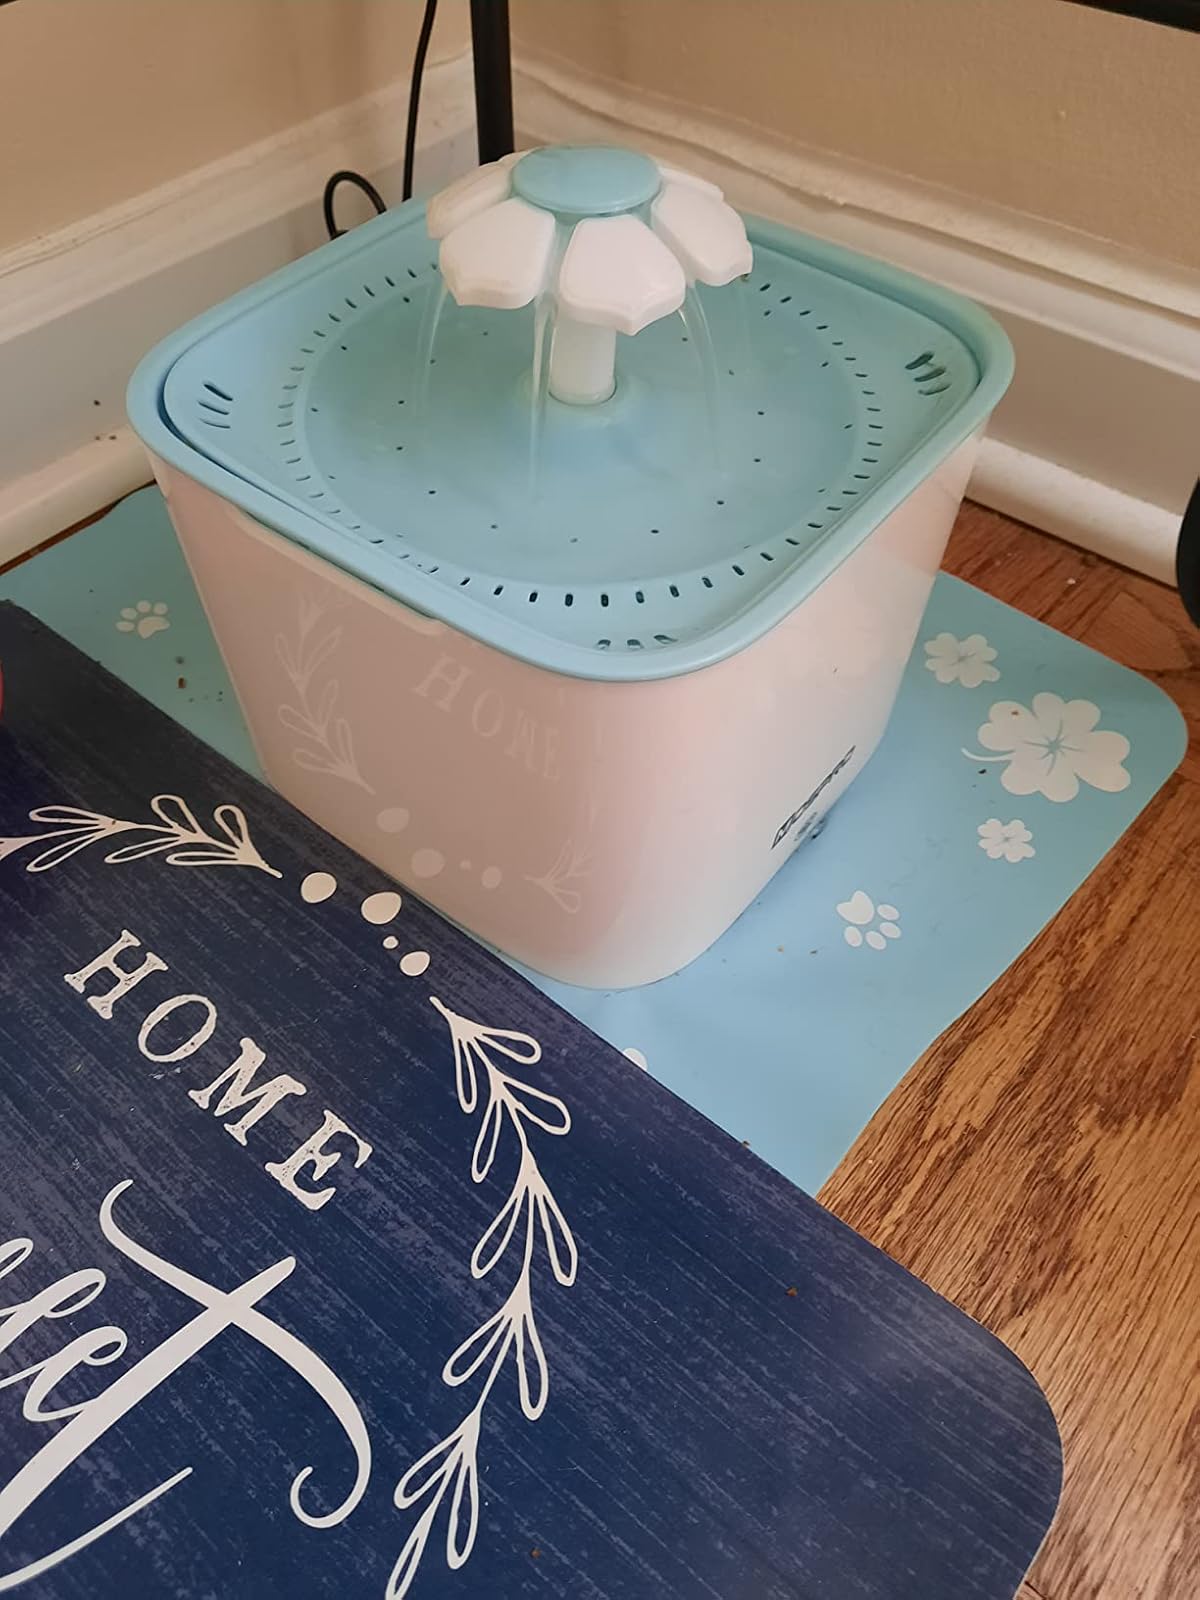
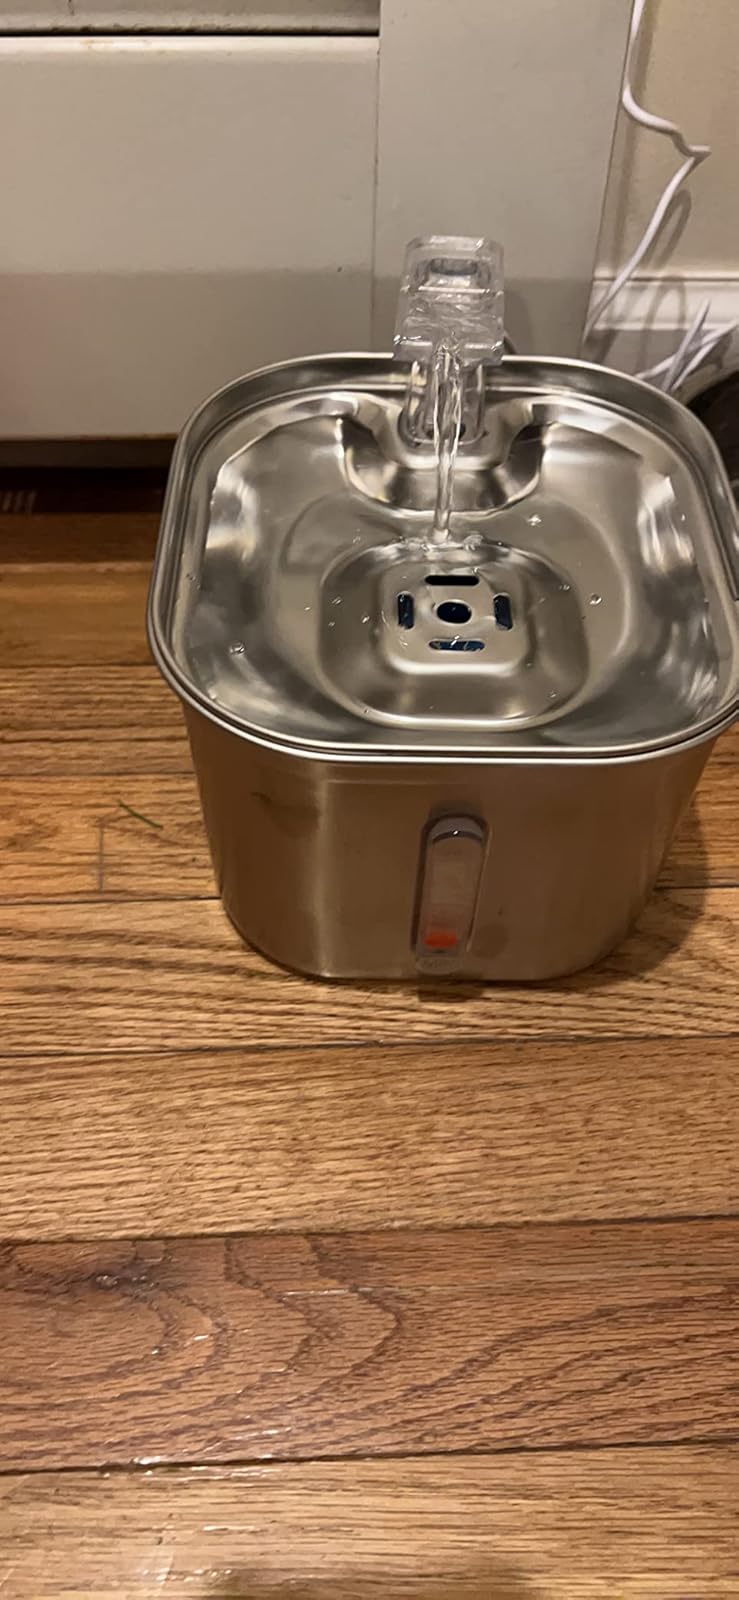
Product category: items_bowl
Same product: no